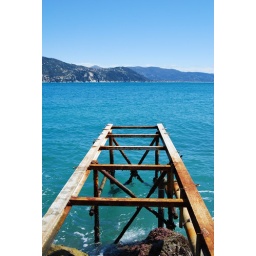
Old rusty bridge cross over the sea